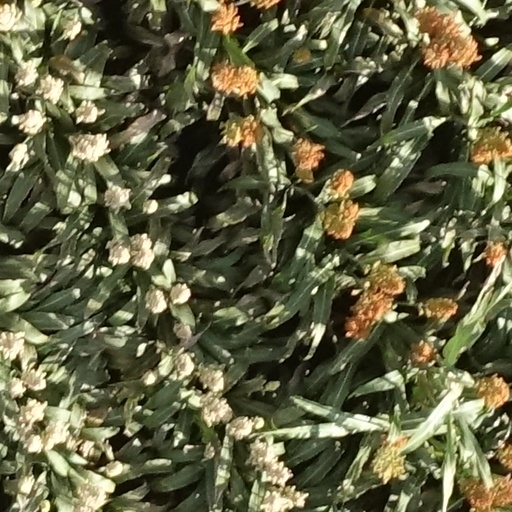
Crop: sorghum